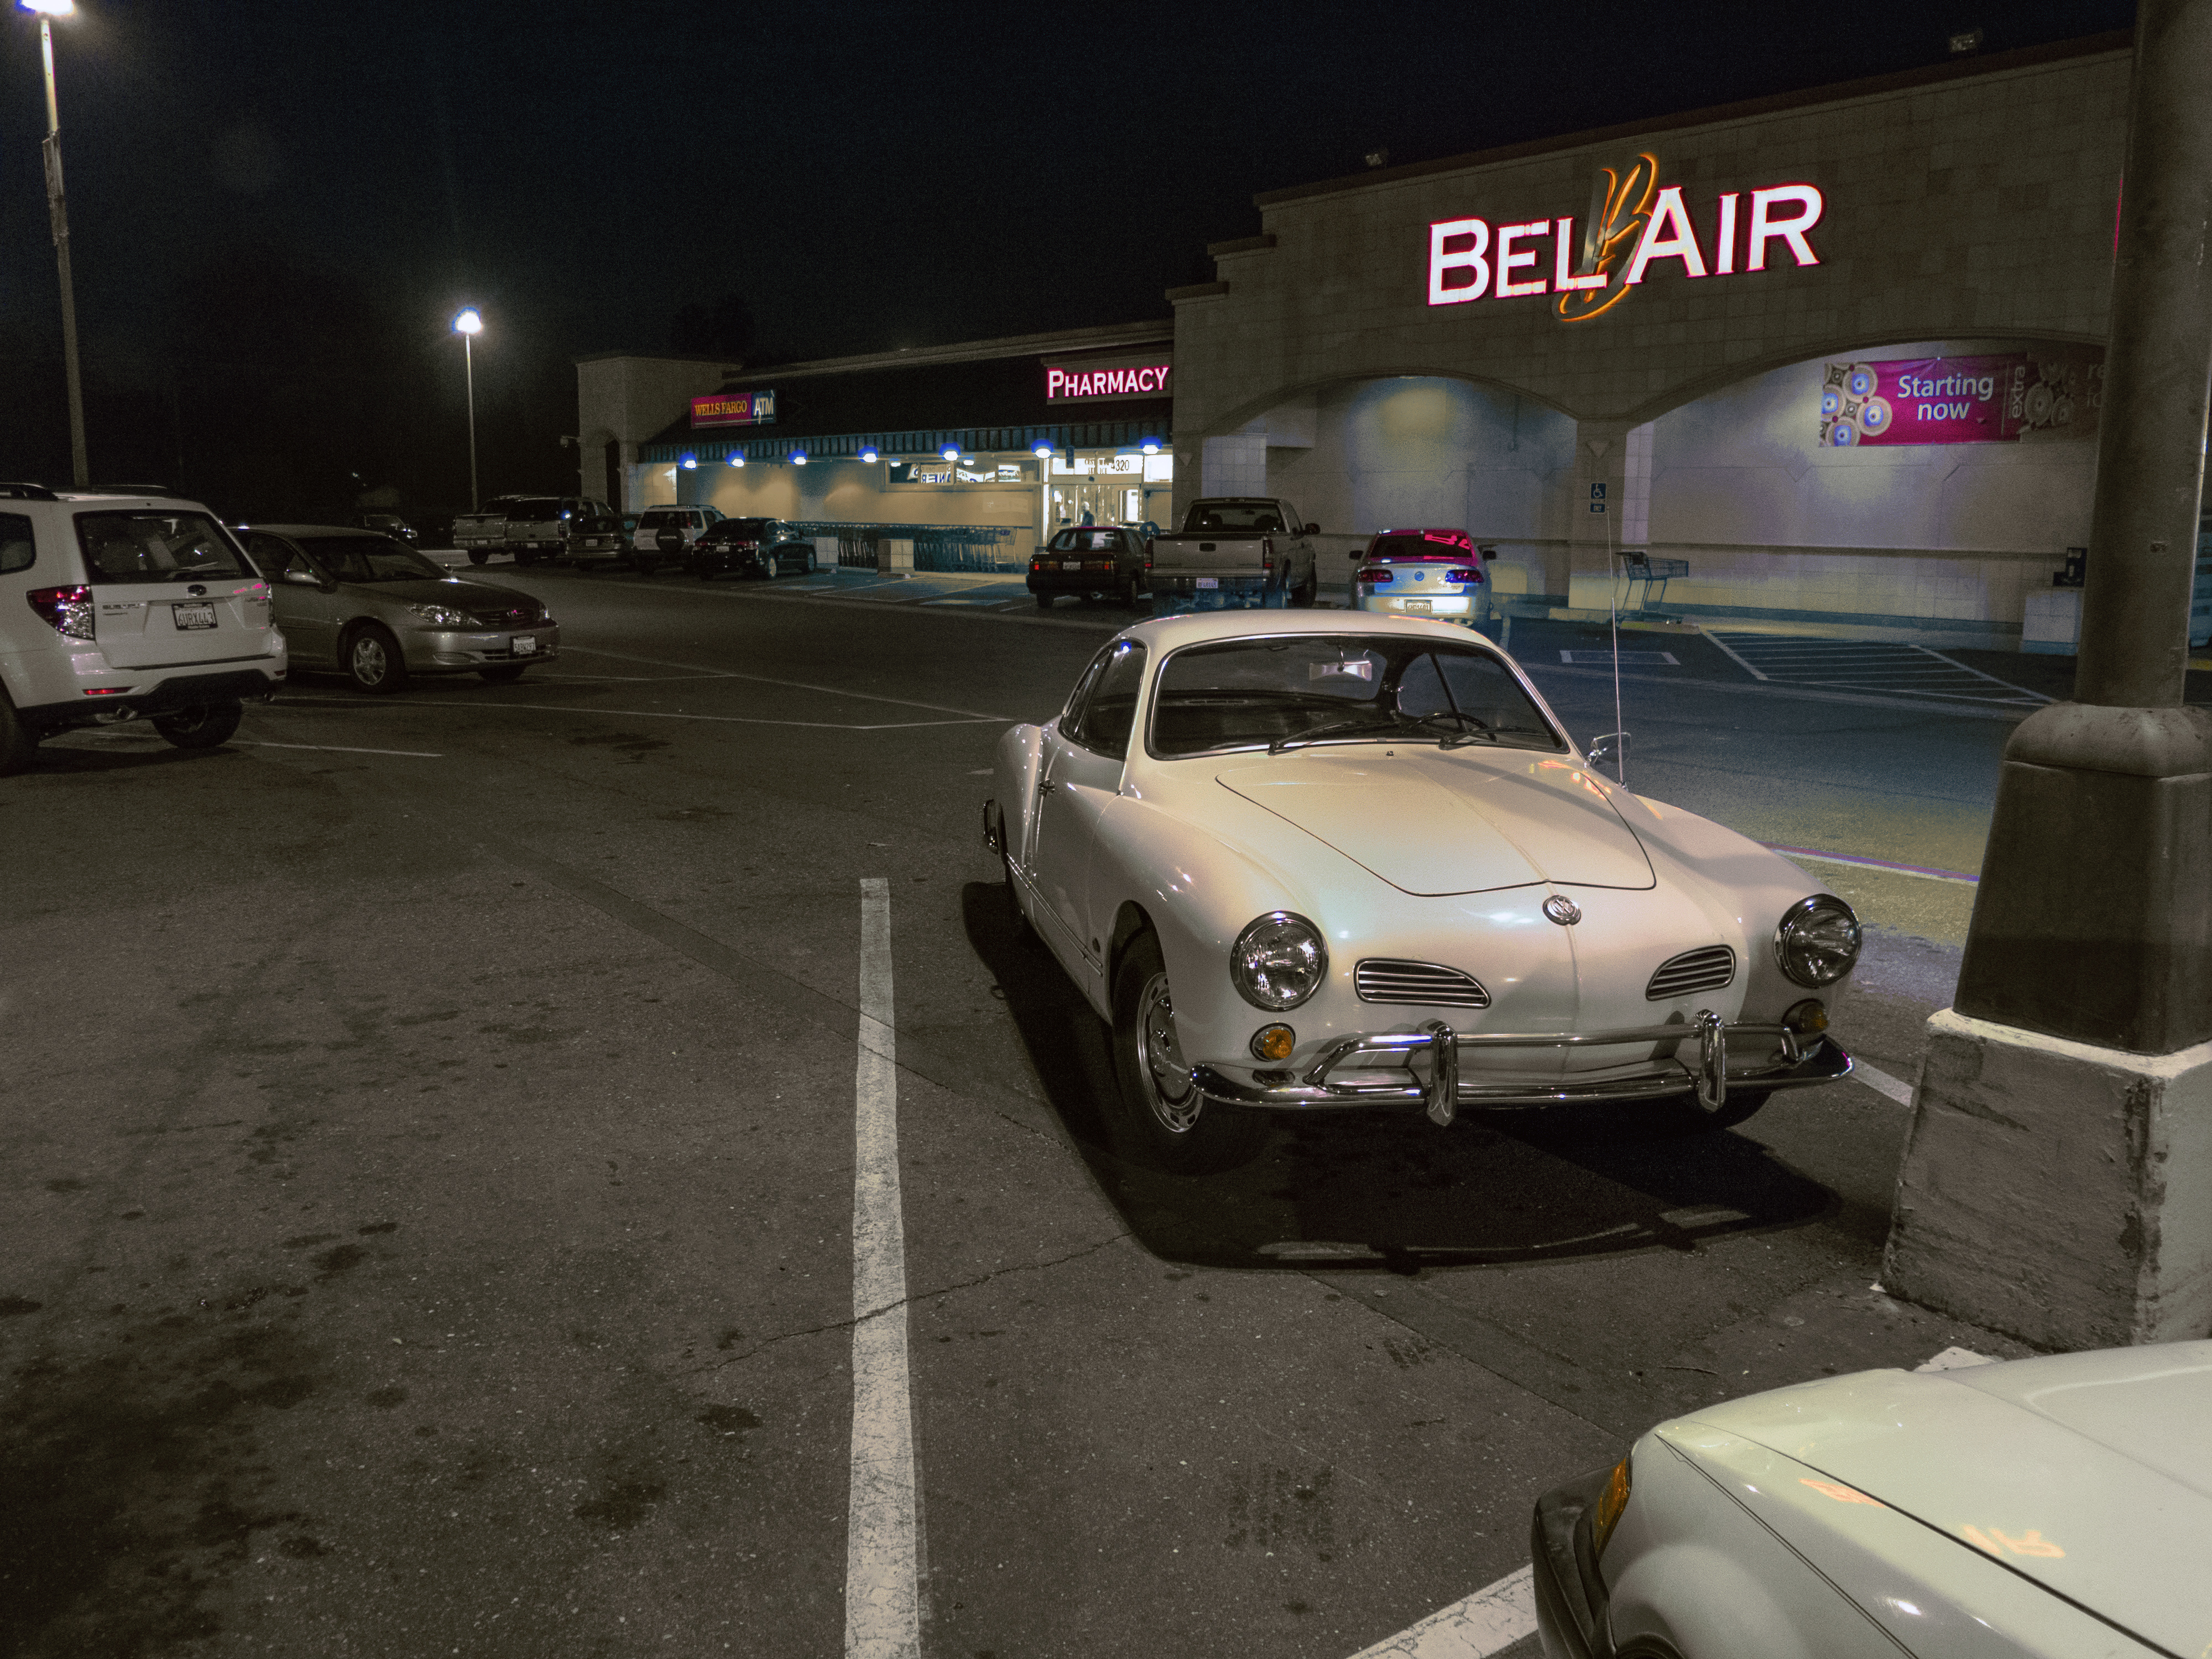
car, night, vw, volkswagen, vehicle, sports car, motor vehicle, vintage car, race, supercar, parkinglot, horizontal, belair, screenshot, type1, aircooled, overprocessed, karmannghia, type14, volkswagenkarmannghia, antique car, automobile make, automotive design